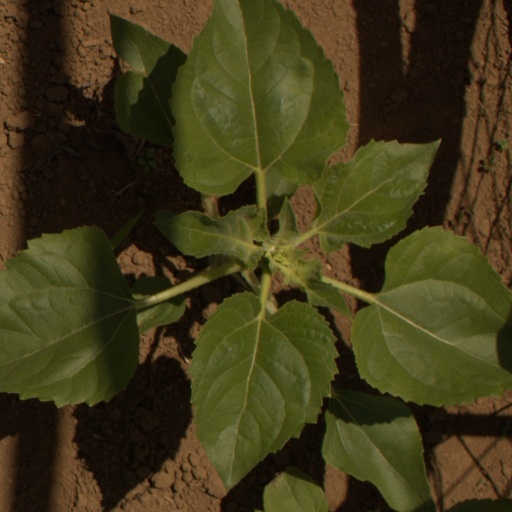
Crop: Jerusalem artichoke